Fairbanks, Florida

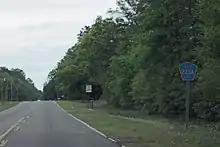
Fairbanks, Florida

Fairbanks is an unincorporated community in Alachua County, Florida, United States. It is located along Florida State Road 24 between Gainesville and Waldo.